British Forces Germany

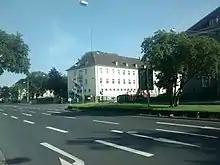
Bielefeld Headquarter entrance

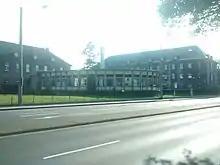
Bielefeld Headquarter corner

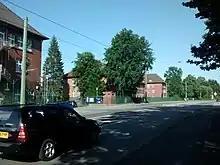
Bielefeld building

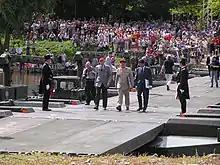
250th anniversary of the Battle of Minden: Mungo Melvin and German General Markus Kneip crossing the Weser.

First established following the Second World War, the forces grew during the Cold War, and consisted, by the early 1980s, of I (BR) Corps made up of four divisions; 1st Armoured Division, 2nd Armoured Division, 3rd Armoured Division and the 4th Armoured Division.